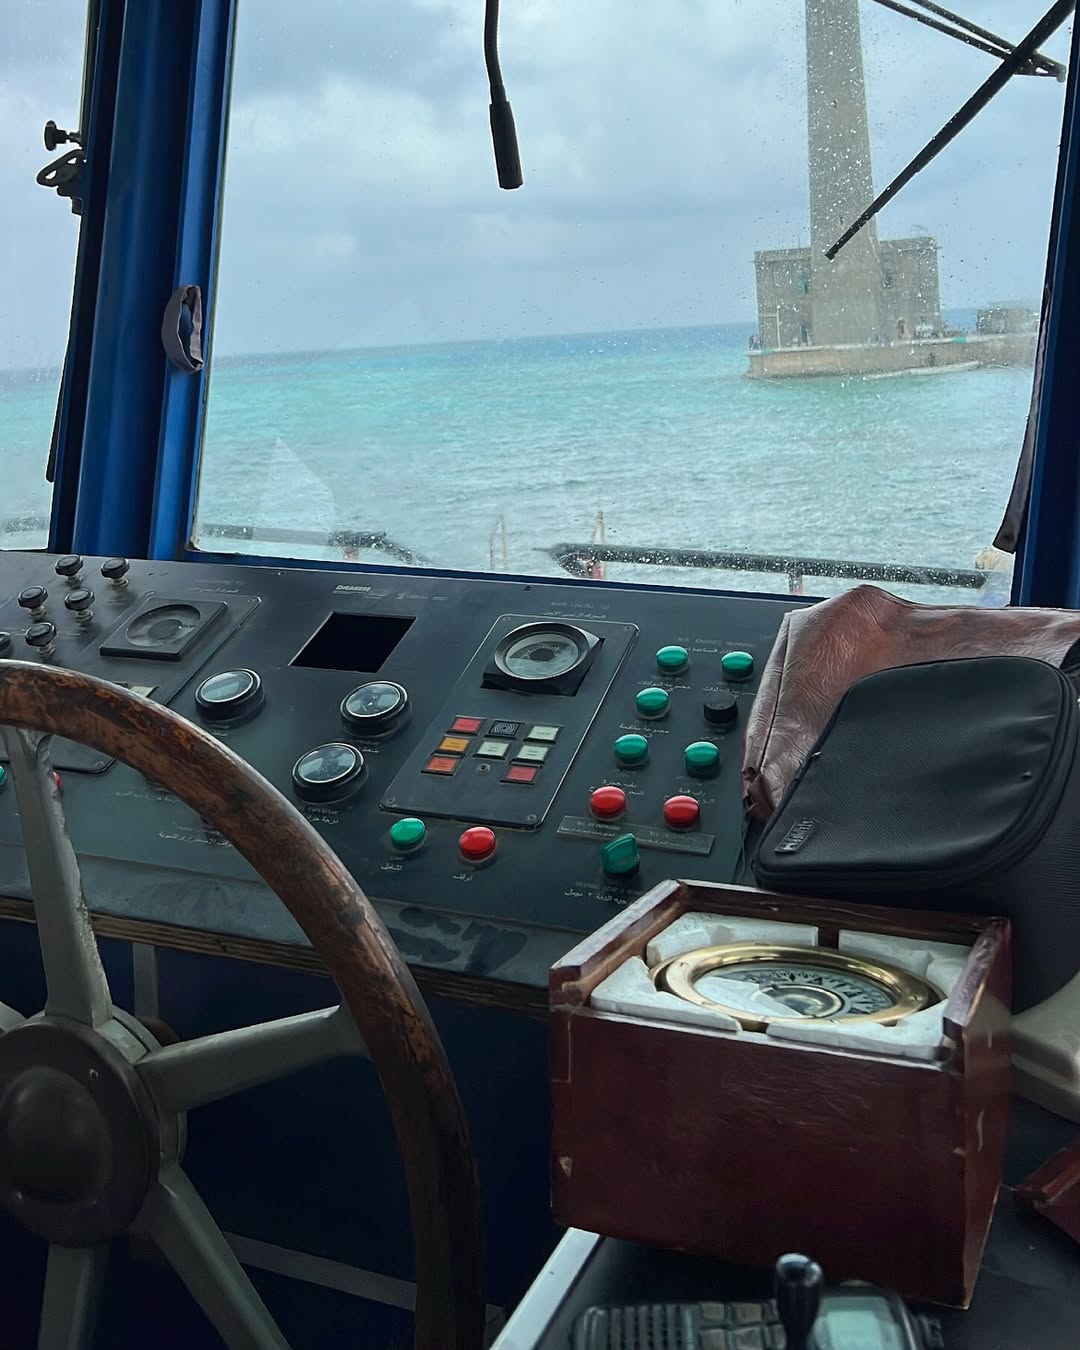
الوصف بالفصحى: غرفة قيادة سفينة تضم عجلة وعدادات أمام البحر.
الوصف بالعامية السودانية: غرفة تحكم سفينة فيها عجلة وعدادات قدام البحر.
التصنيف: Nature & Landscape